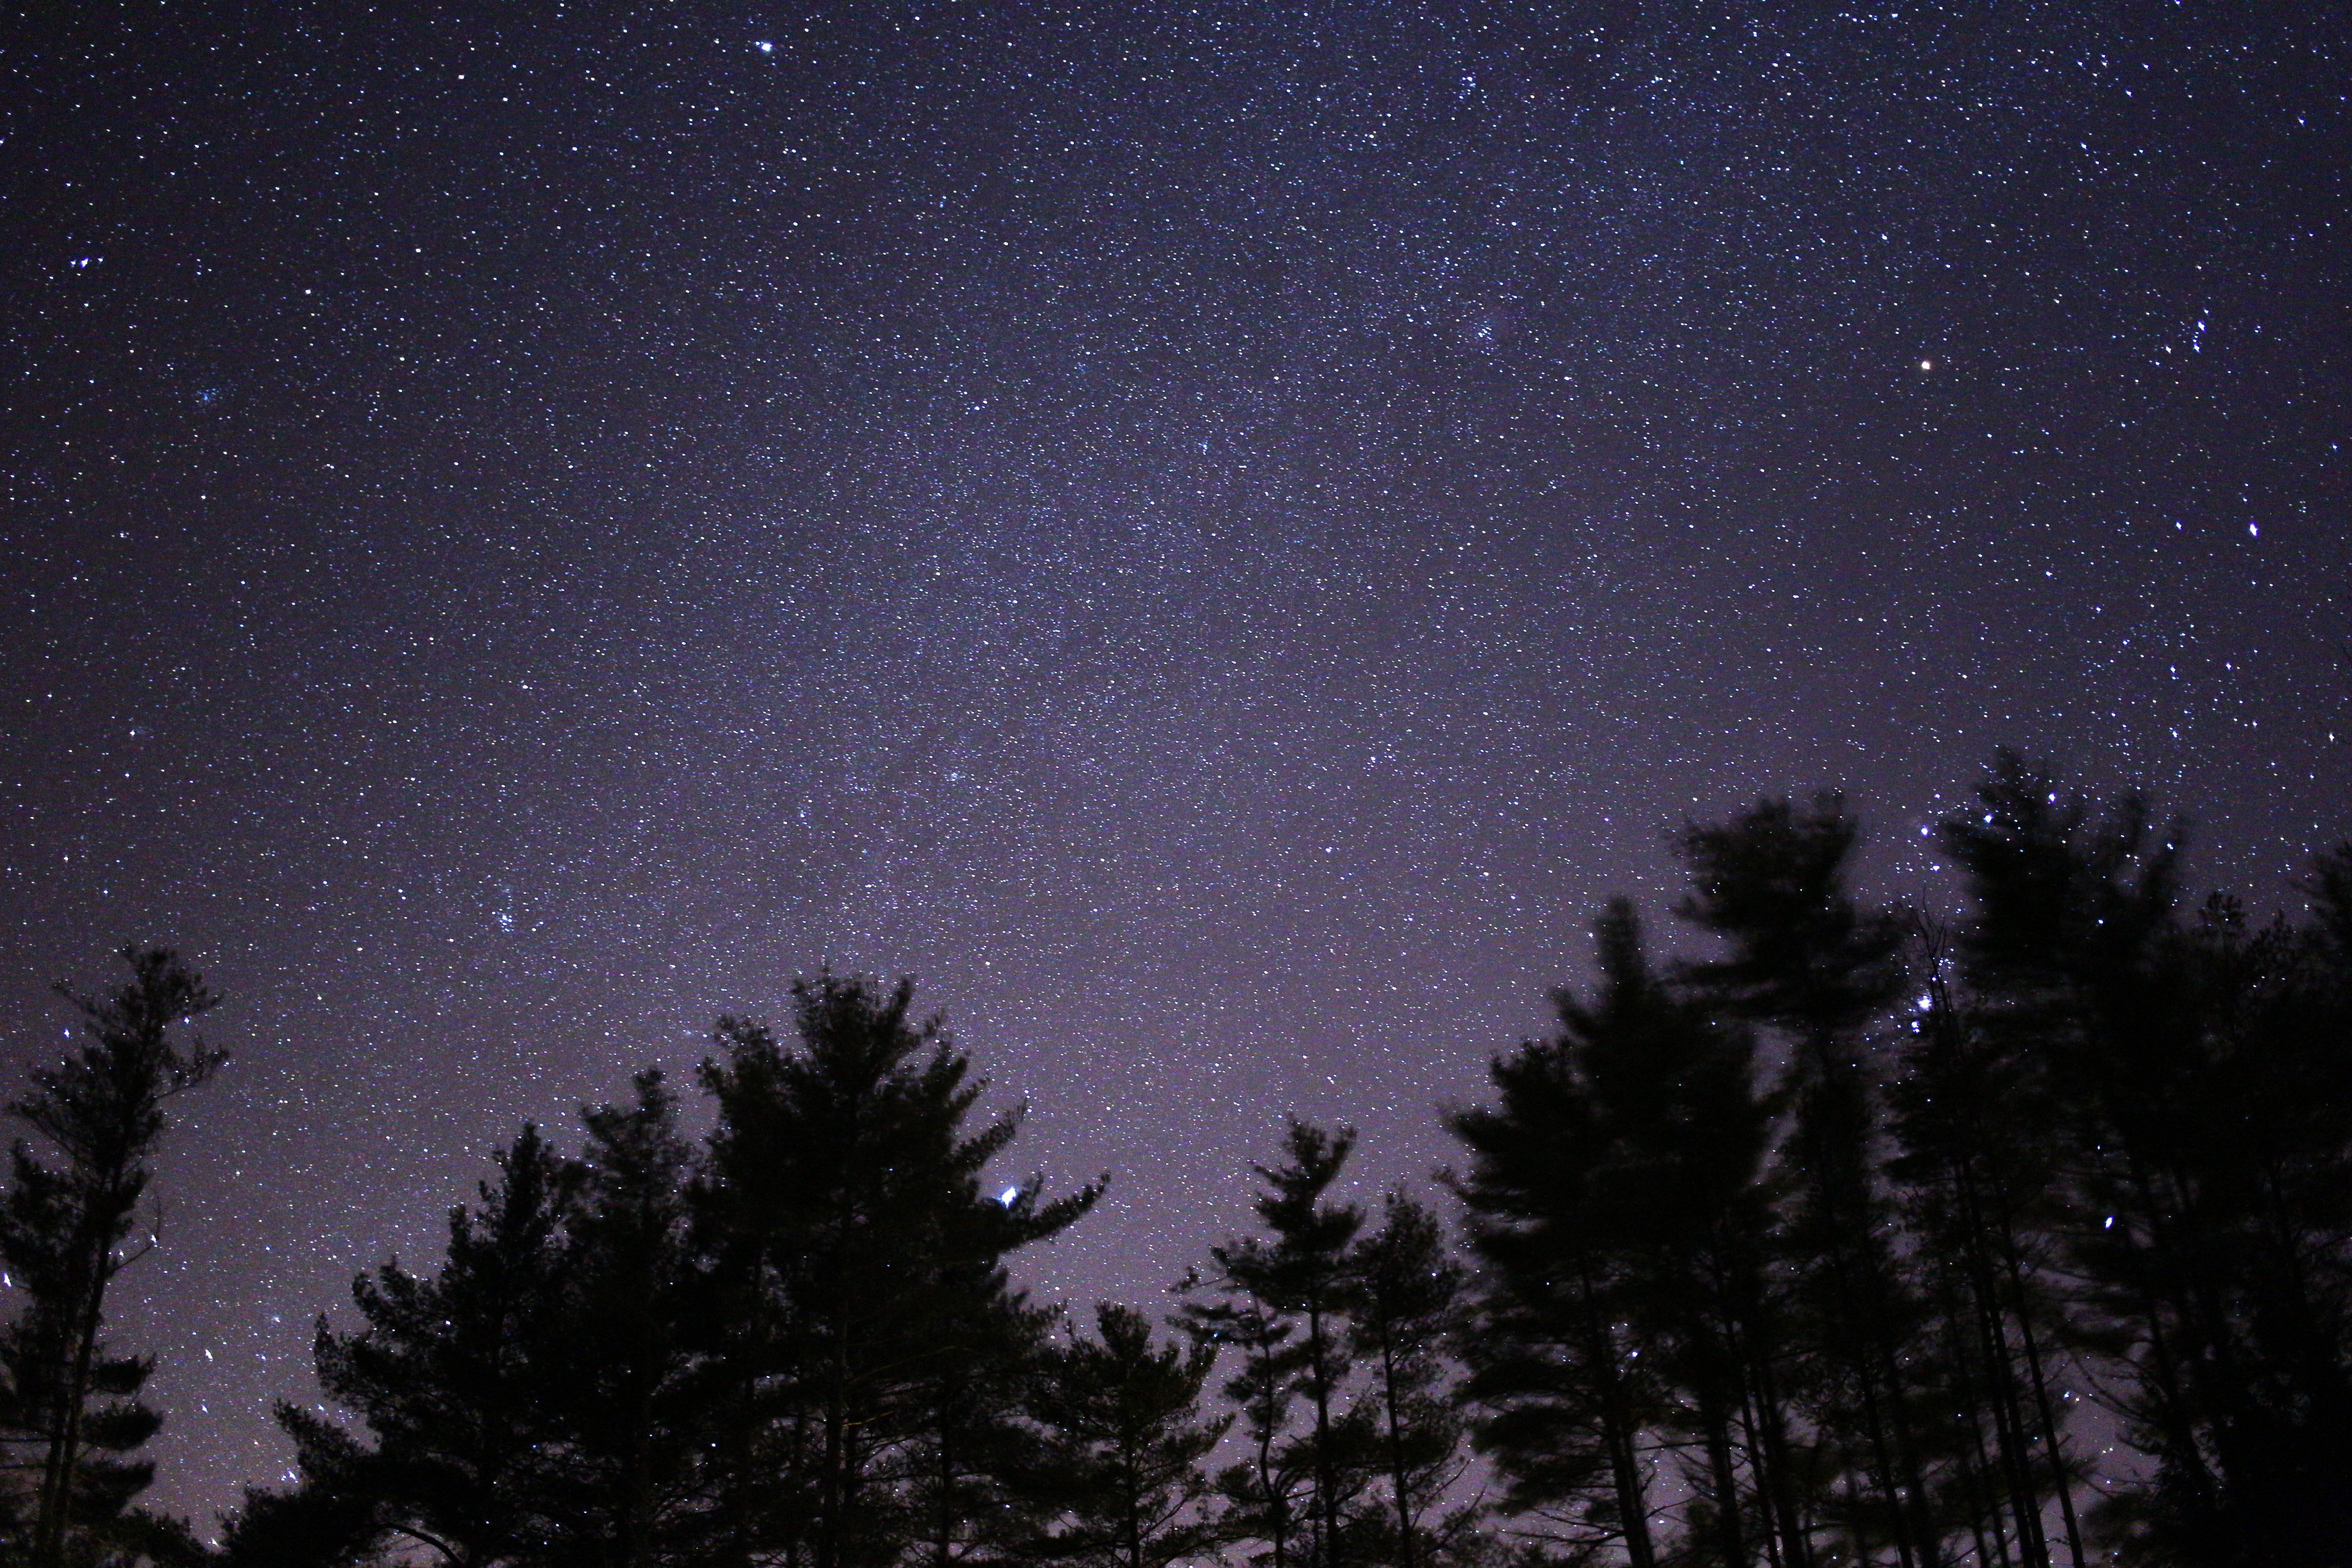
nature, silhouette, sky, night, star, milky way, atmosphere, dark, darkness, galaxy, moonlight, trees, astronomy, stars, midnight, astronomical object